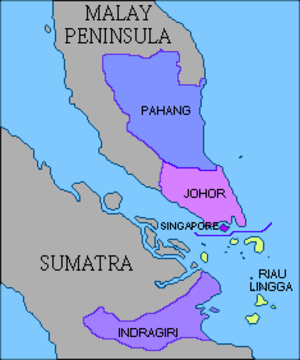
Le sultanat de Lingga-Riau est un État princier d'Indonésie qui a existé de 1819 à 1911.